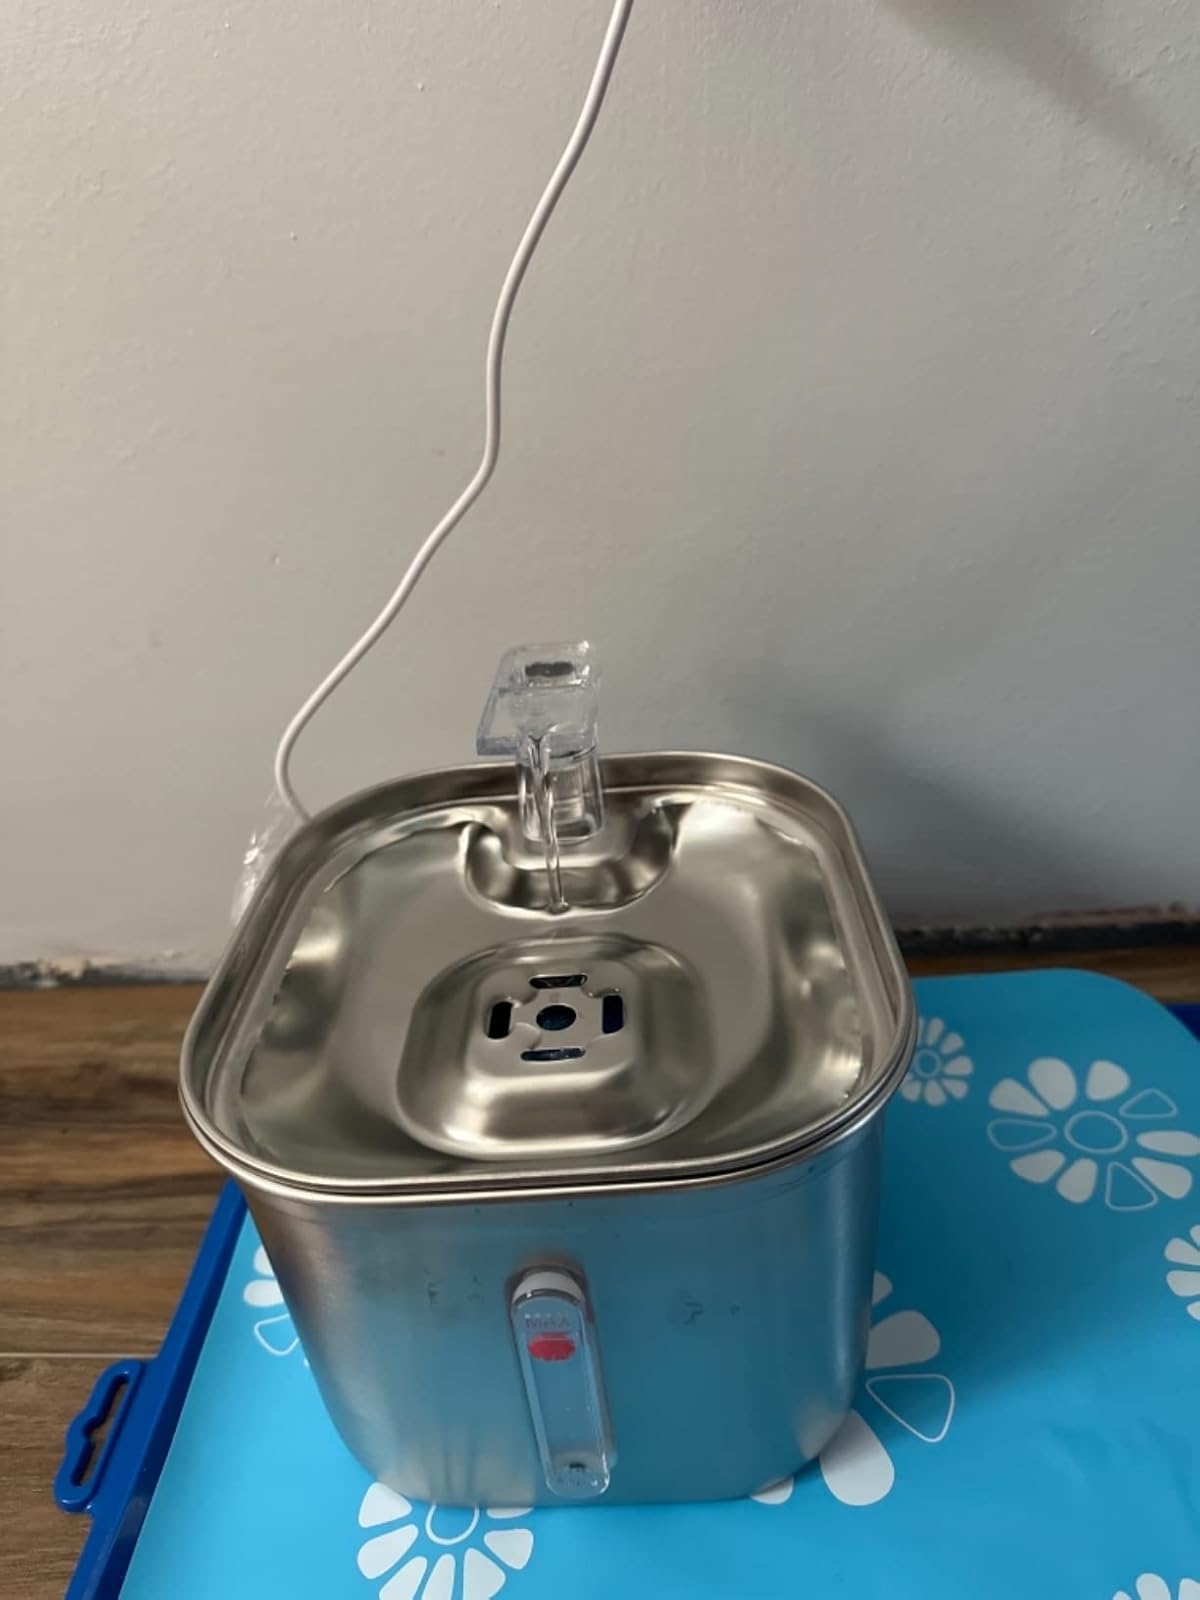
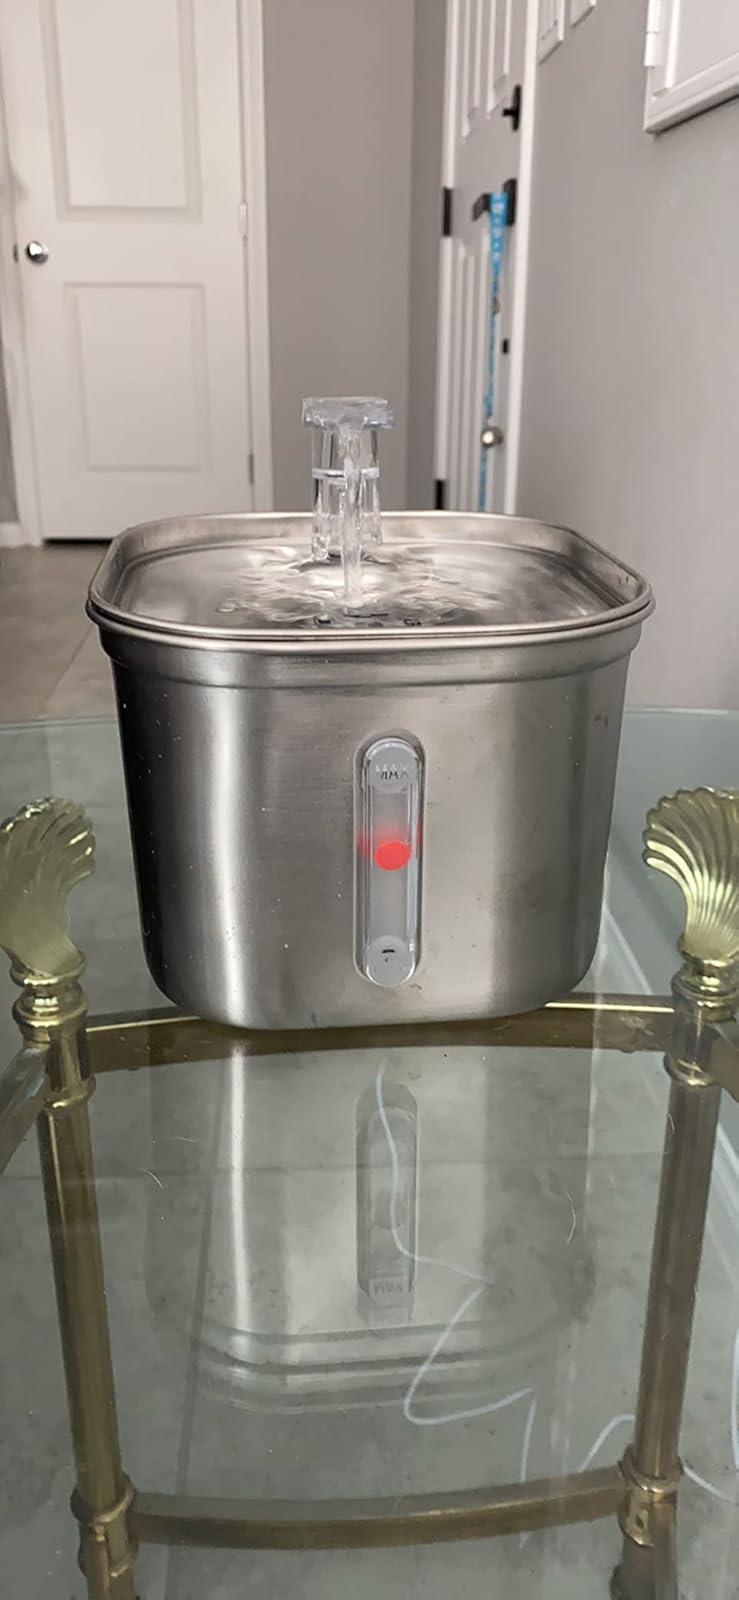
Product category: items_bowl
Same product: yes